Supayalay

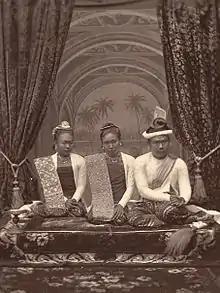
Supayalay next to Queen Supayalat and King Thibaw

Supayalay, born in 1863 at the Royal Palace, in Mandalay as Hteik Supayalay, was the youngest of three daughters between King Mindon and Hsinbyumashin. She was a full-blooded sister of Supayagyi and Supayalat. She received the appanage of Yamethin and was therefore known as the Princess of Yamethin, with the royal title of Sri Suriya Singha Ratna Devi.